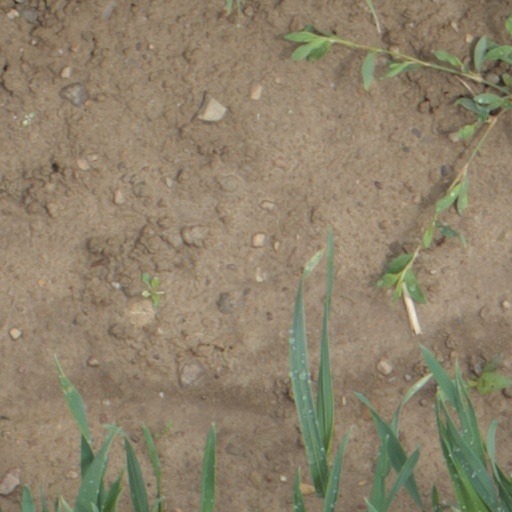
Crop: wheat